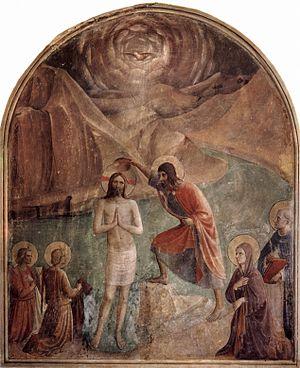
Les années 20 couvrent les années 20 à 29.